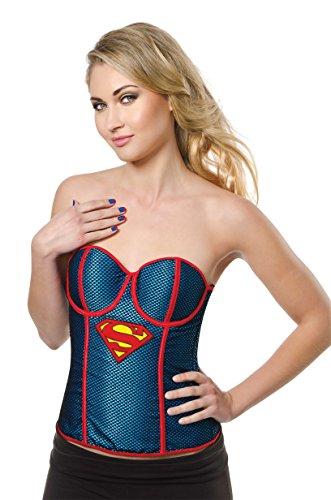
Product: DC Superhereos Supergirl Nail Art Kit
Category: Beauty & Personal Care | Foot, Hand & Nail Care | Nail Art & Polish | Nail Art Accessories | Nail Art Equipment
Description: Super girl design officially licensed by DC Comics.
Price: $8.87